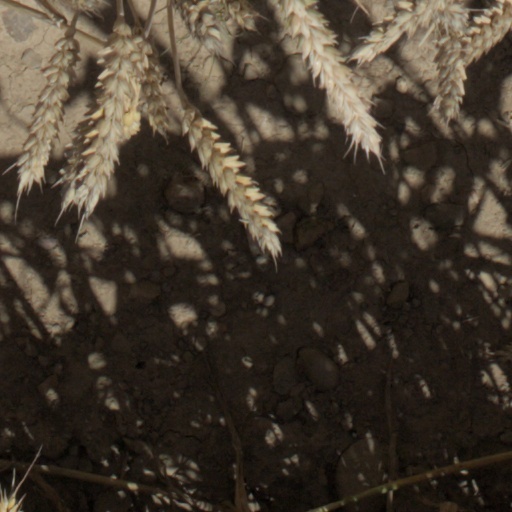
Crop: wheat